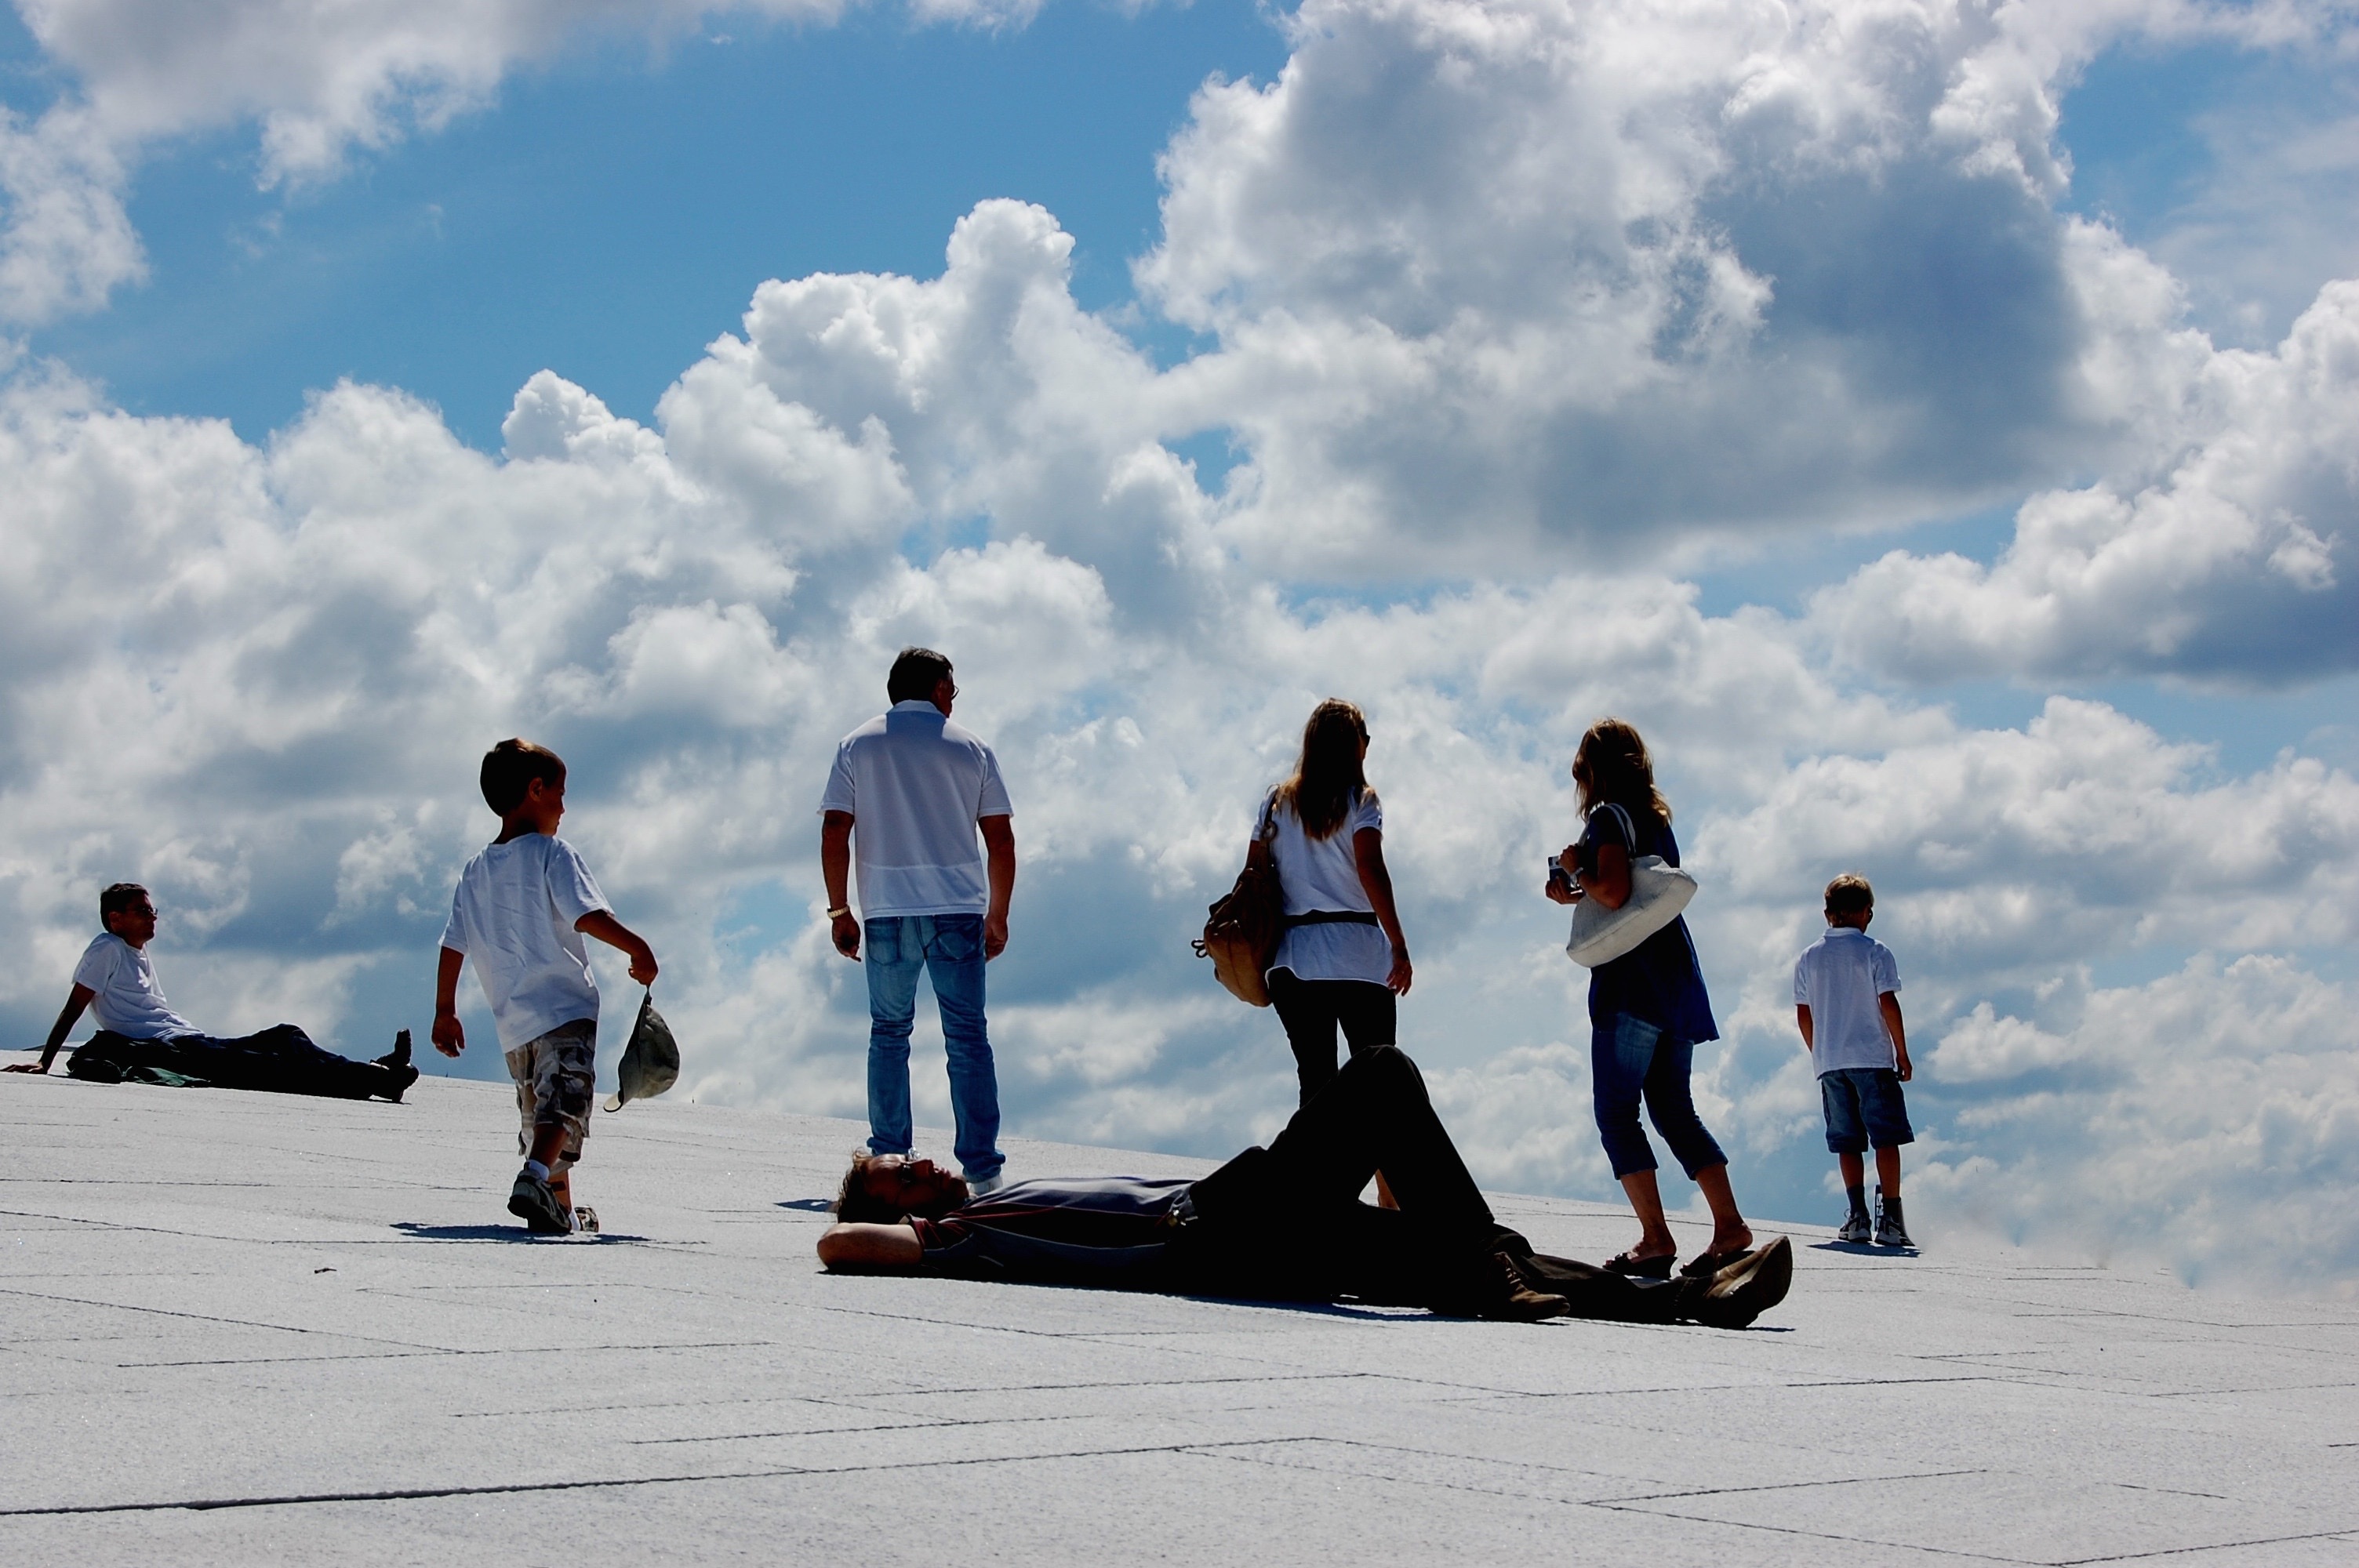
landscape, nature, winter, people, view, summer, relax, holiday, blue, rest, tourism, winter sport, relaxation, holidays, footwear, vacations, atmosphere of earth